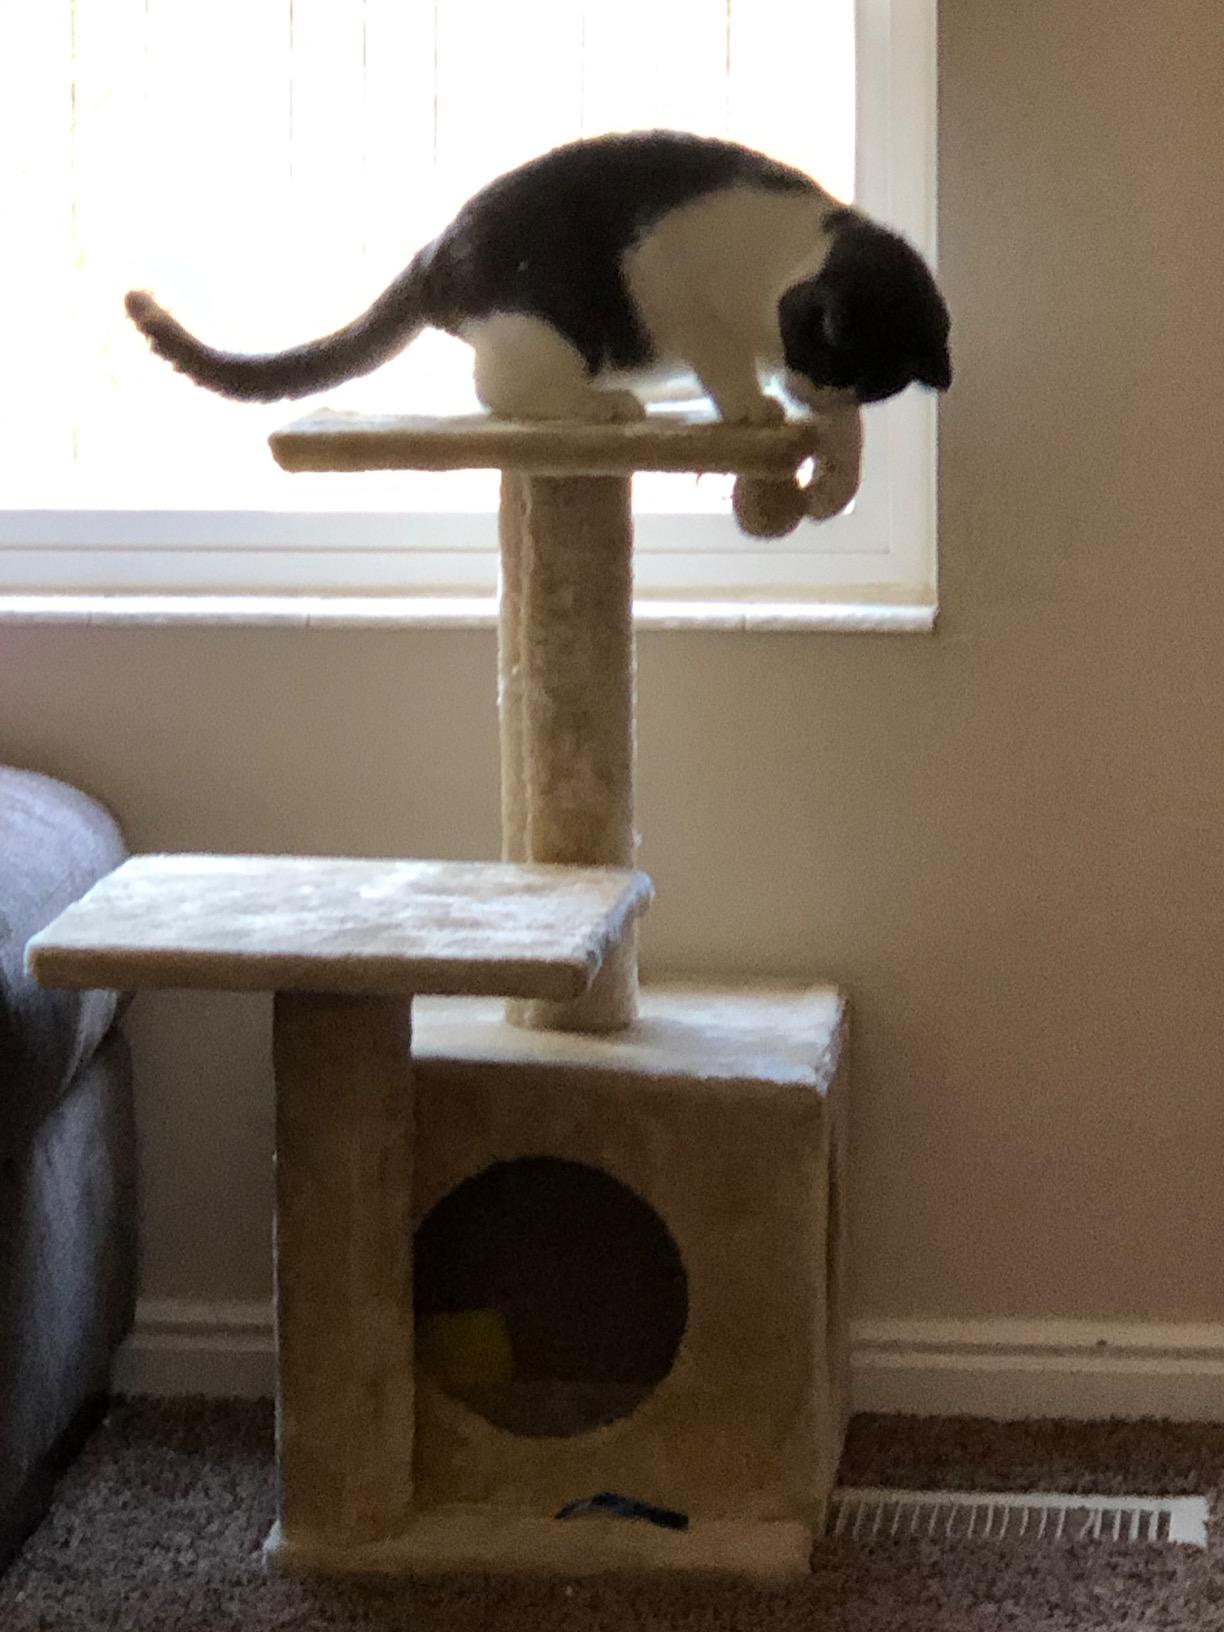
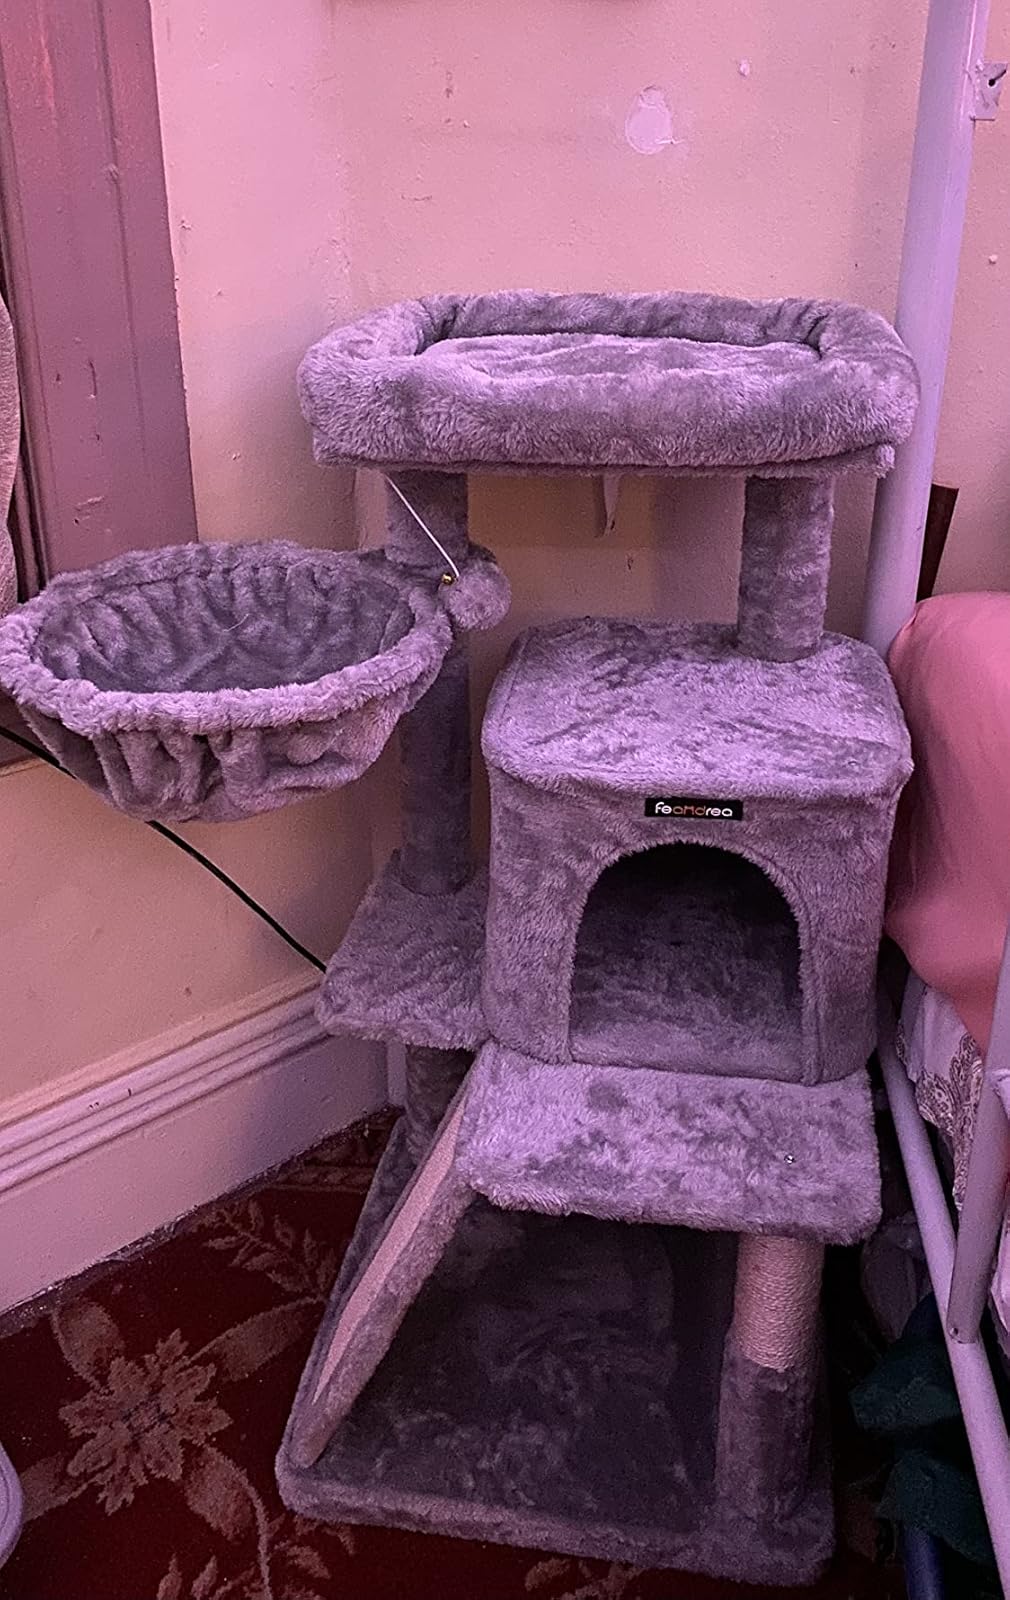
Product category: items_cat tree
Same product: no